Salton Sea

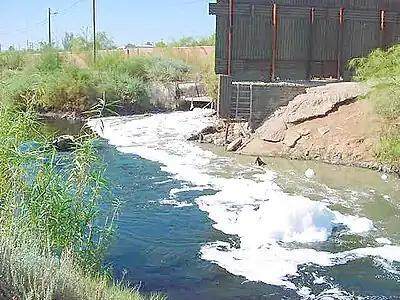
The New River passes from Mexicali, Baja California, to the Imperial Valley, and on to the Salton Sea.

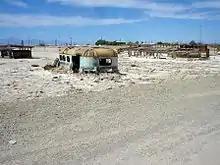
Abandoned, salt-encrusted structures on the Salton Sea shore at Bombay Beach

Many concepts have been proposed on how to deal with the problems. The idea of importing seawater from the Pacific Ocean or the Sea of Cortez in Mexico has been around for a long time. The area's plentiful geothermal power could be used to desalinate the water. Around 2004, Aqua Genesis Ltd proposed such a project that would sell the nonsaline water. Their proposal involved the construction of over of pipes and tunneling that would have provided of water to Southern California coastal cities each year. Berkshire Hathaway Energy has a subsidiary that already operates 10 geothermal plants in the area, and was developing a seawater desalination proposal.